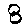
Label: 8